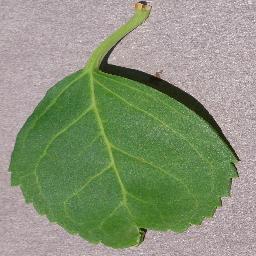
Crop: cherry
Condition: (including_sour)_healthy